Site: brandenburg
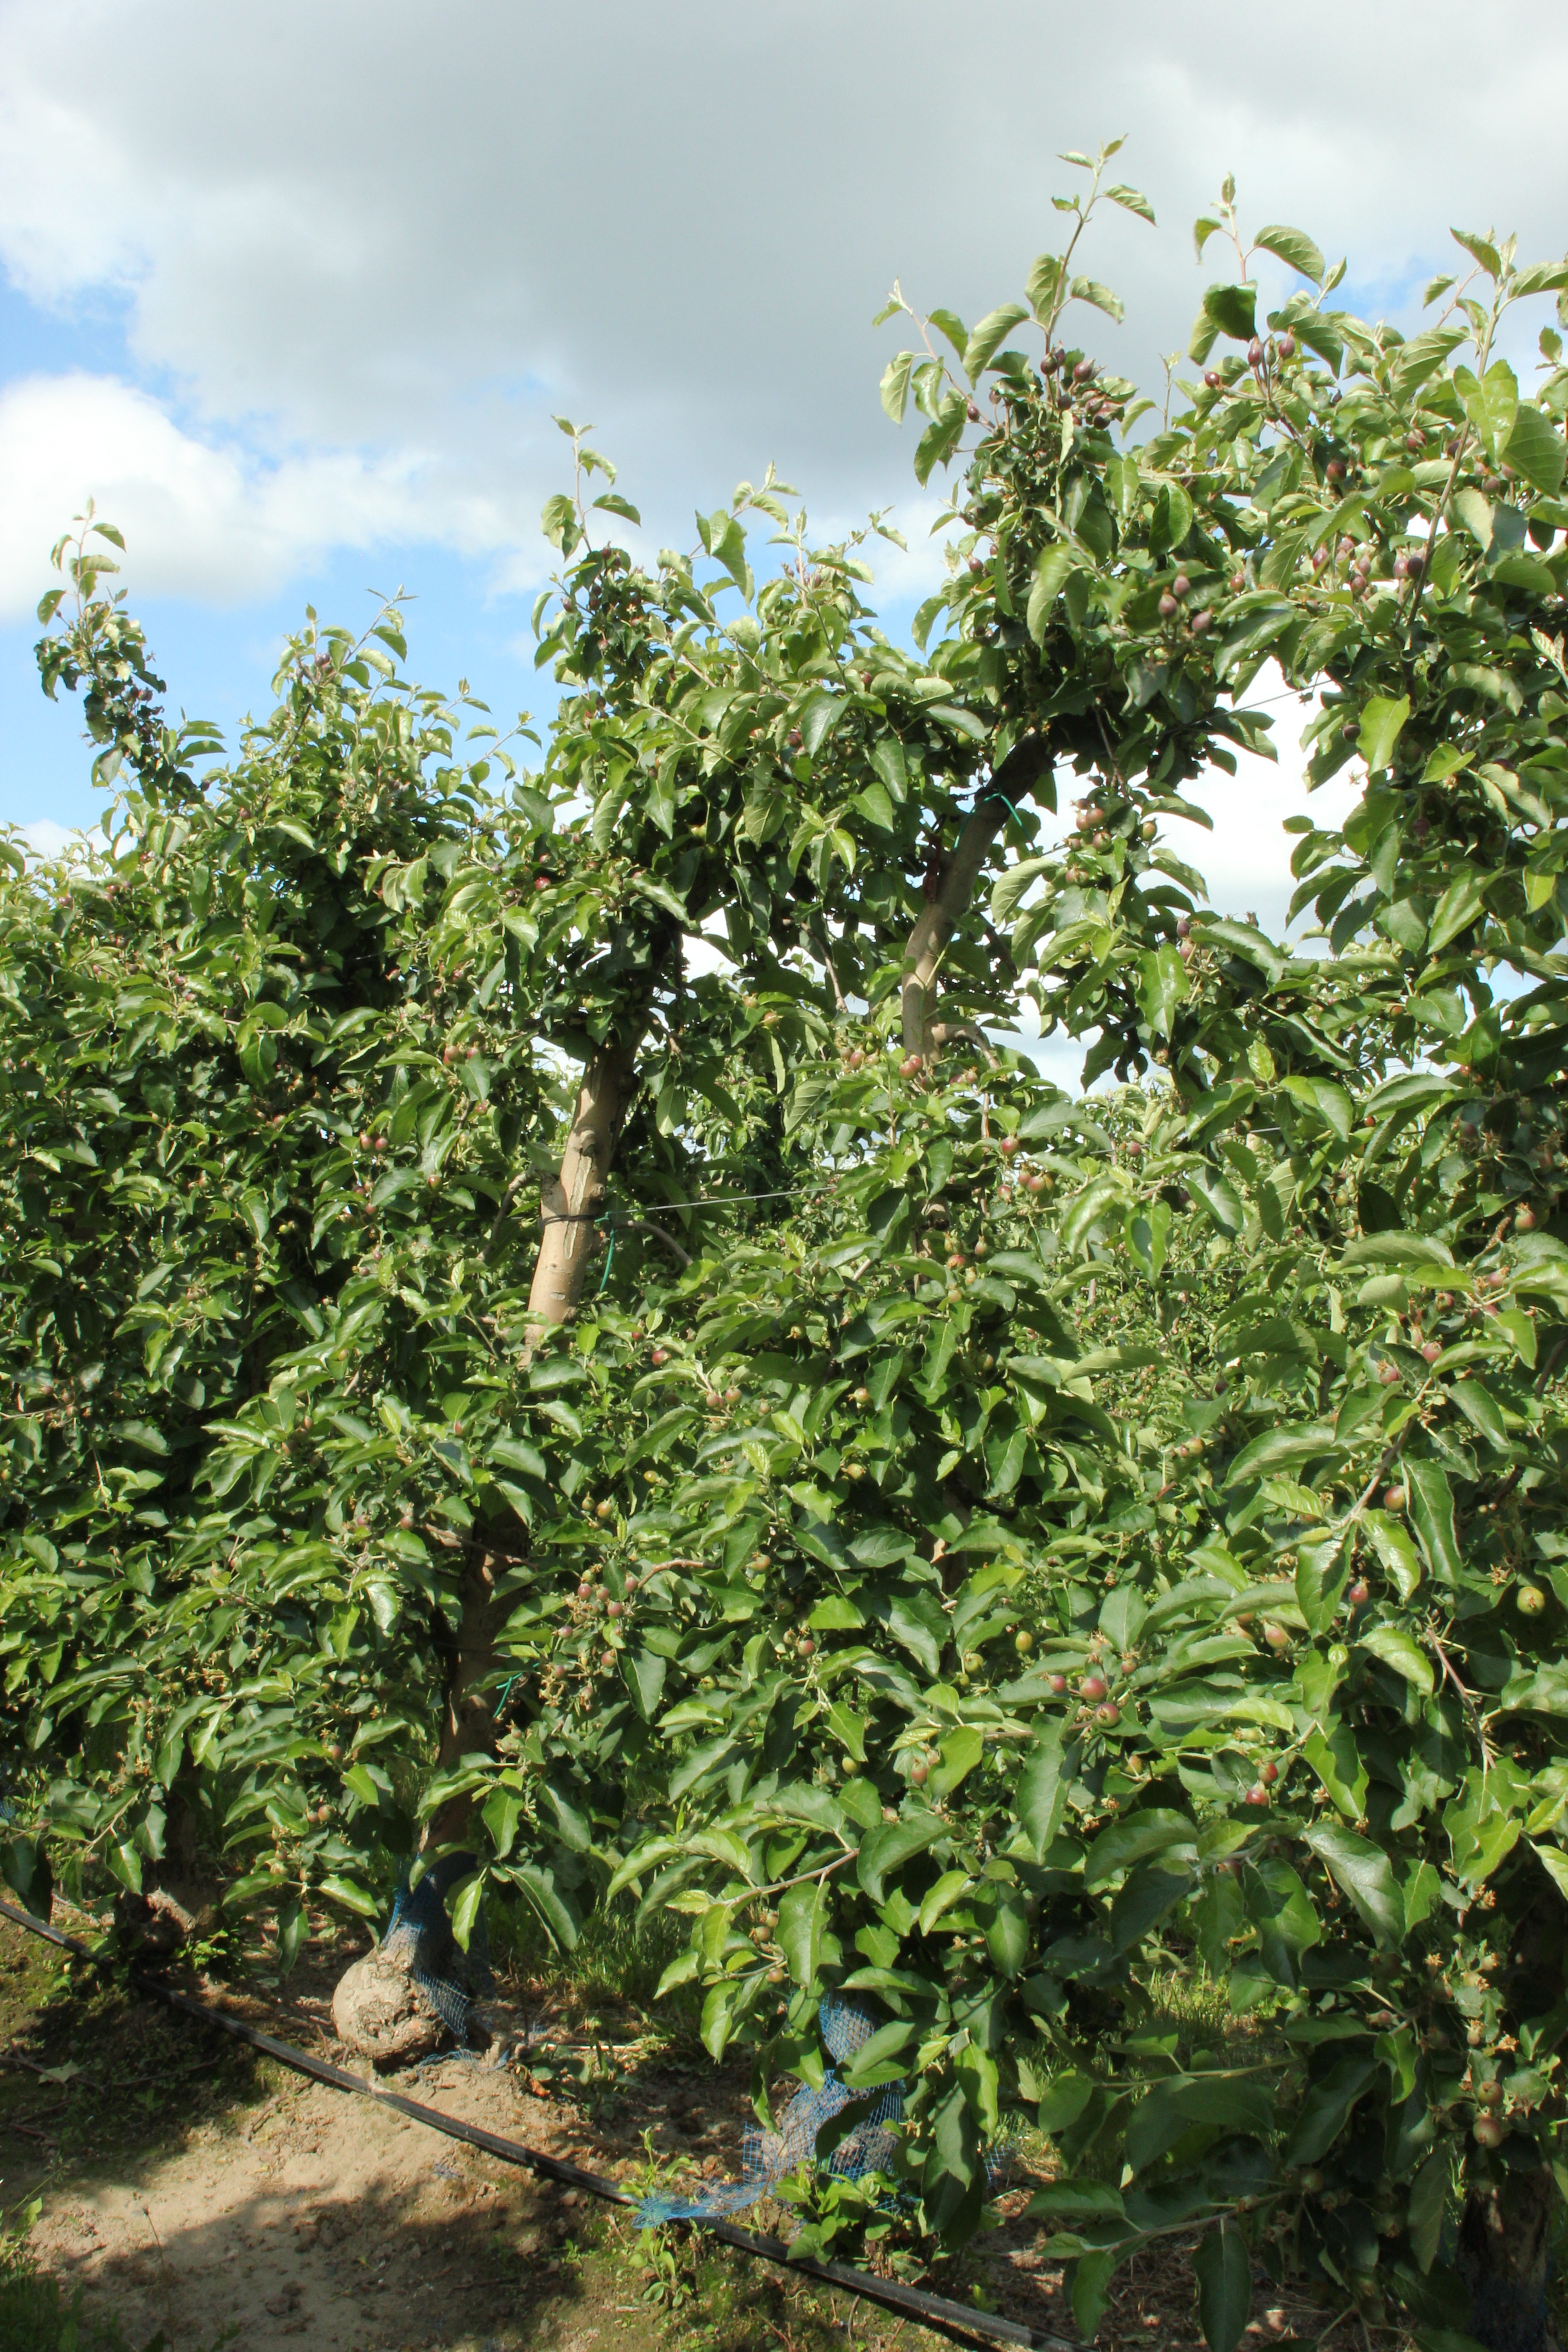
Growth stage (BBCH 72): Development of fruit